Lura Lynn Ryan

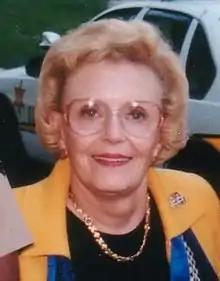
Ryan in 2007

Lura Lynn Ryan (July 5, 1934 – June 27, 2011) was the First Lady of the U.S. state of Illinois from 1999 to 2003. She was the wife of former Illinois Governor George Ryan.